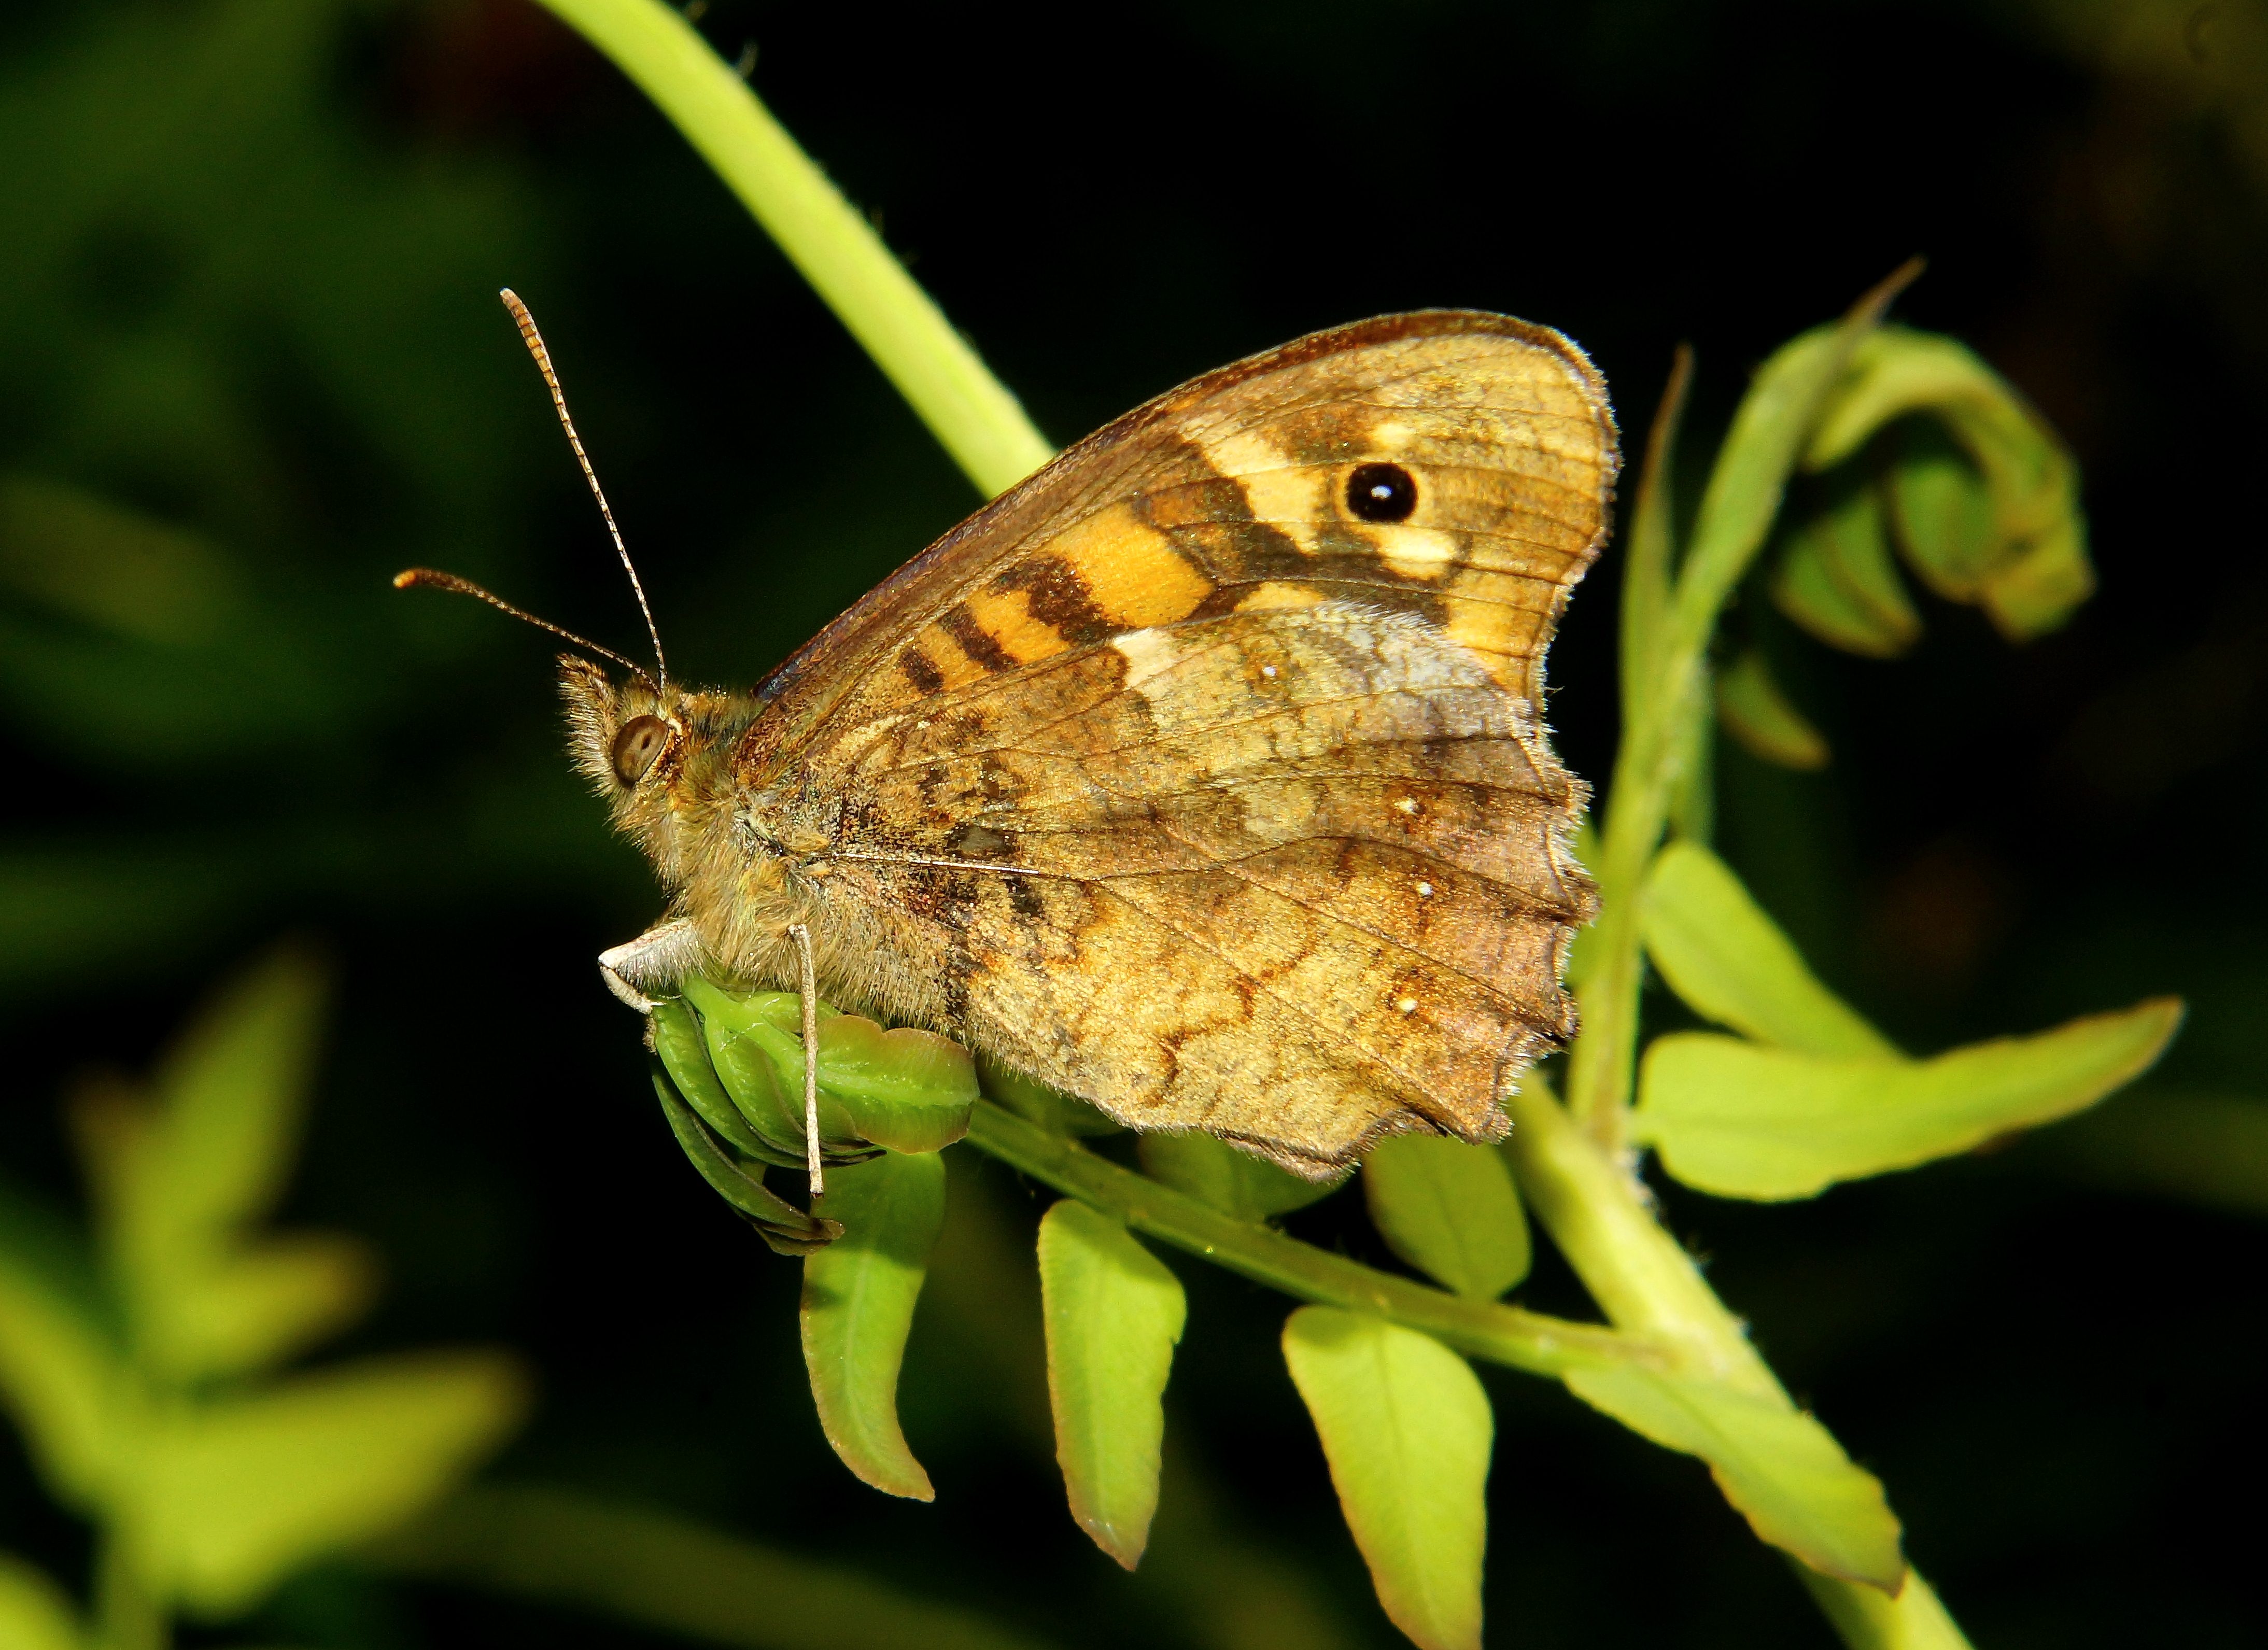
nature, leaf, flower, photo, green, insect, macro, moth, butterfly, yellow, fauna, invertebrate, close up, animals, naturaleza, butterflies, a77, pieridae, g, ggl1, gaby1, xovesphoto, animales, mariposas, gphoto, gabrielcorua, xelodegalicia, sonya77v, sonyslta77v, macro photography, organism, arthropod, pollinator, moths and butterflies, lycaenid, brush footed butterfly, colias